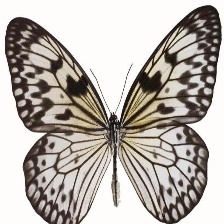
Species: PAPER KITE